Lundamo Station

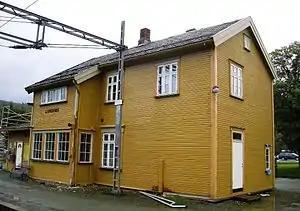
View of the station

Lundamo Station is a railway station in the village of Lundamo in Melhus Municipality in Trøndelag county, Norway. The station is located on the Dovre Line, about south of Trondheim Central Station "(Trondheim S)" and about north of Oslo Central Station "(Oslo S)". The station sits at an elevation of above sea level. It is served by local trains to Røros Station. The station was opened 1864 as part of the Trondhjem–Støren Line.